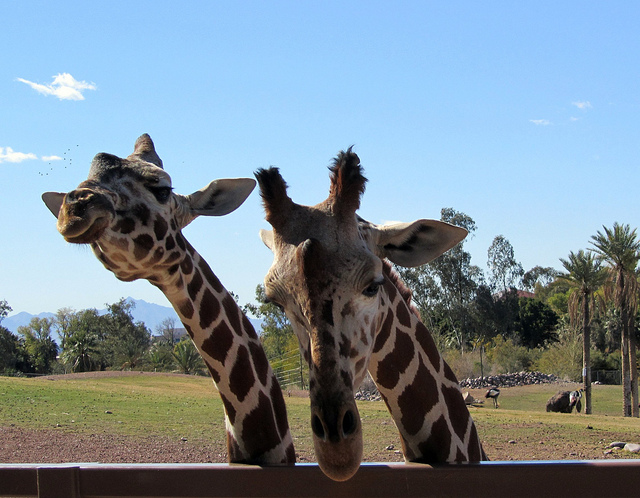
user: Given an image and a question. Answer the question in a short answer. Question: What type of trees are on the right in the foreground? Short Answer:
assistant: palm